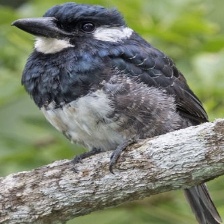
Species: BLACK BREASTED PUFFBIRD
Scientific name: NOTHARCHUS PECTORALIS